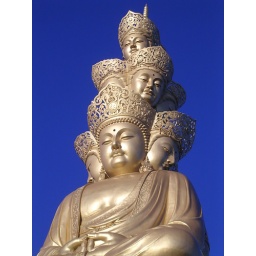
Buddha statue against a clear blue backdrop